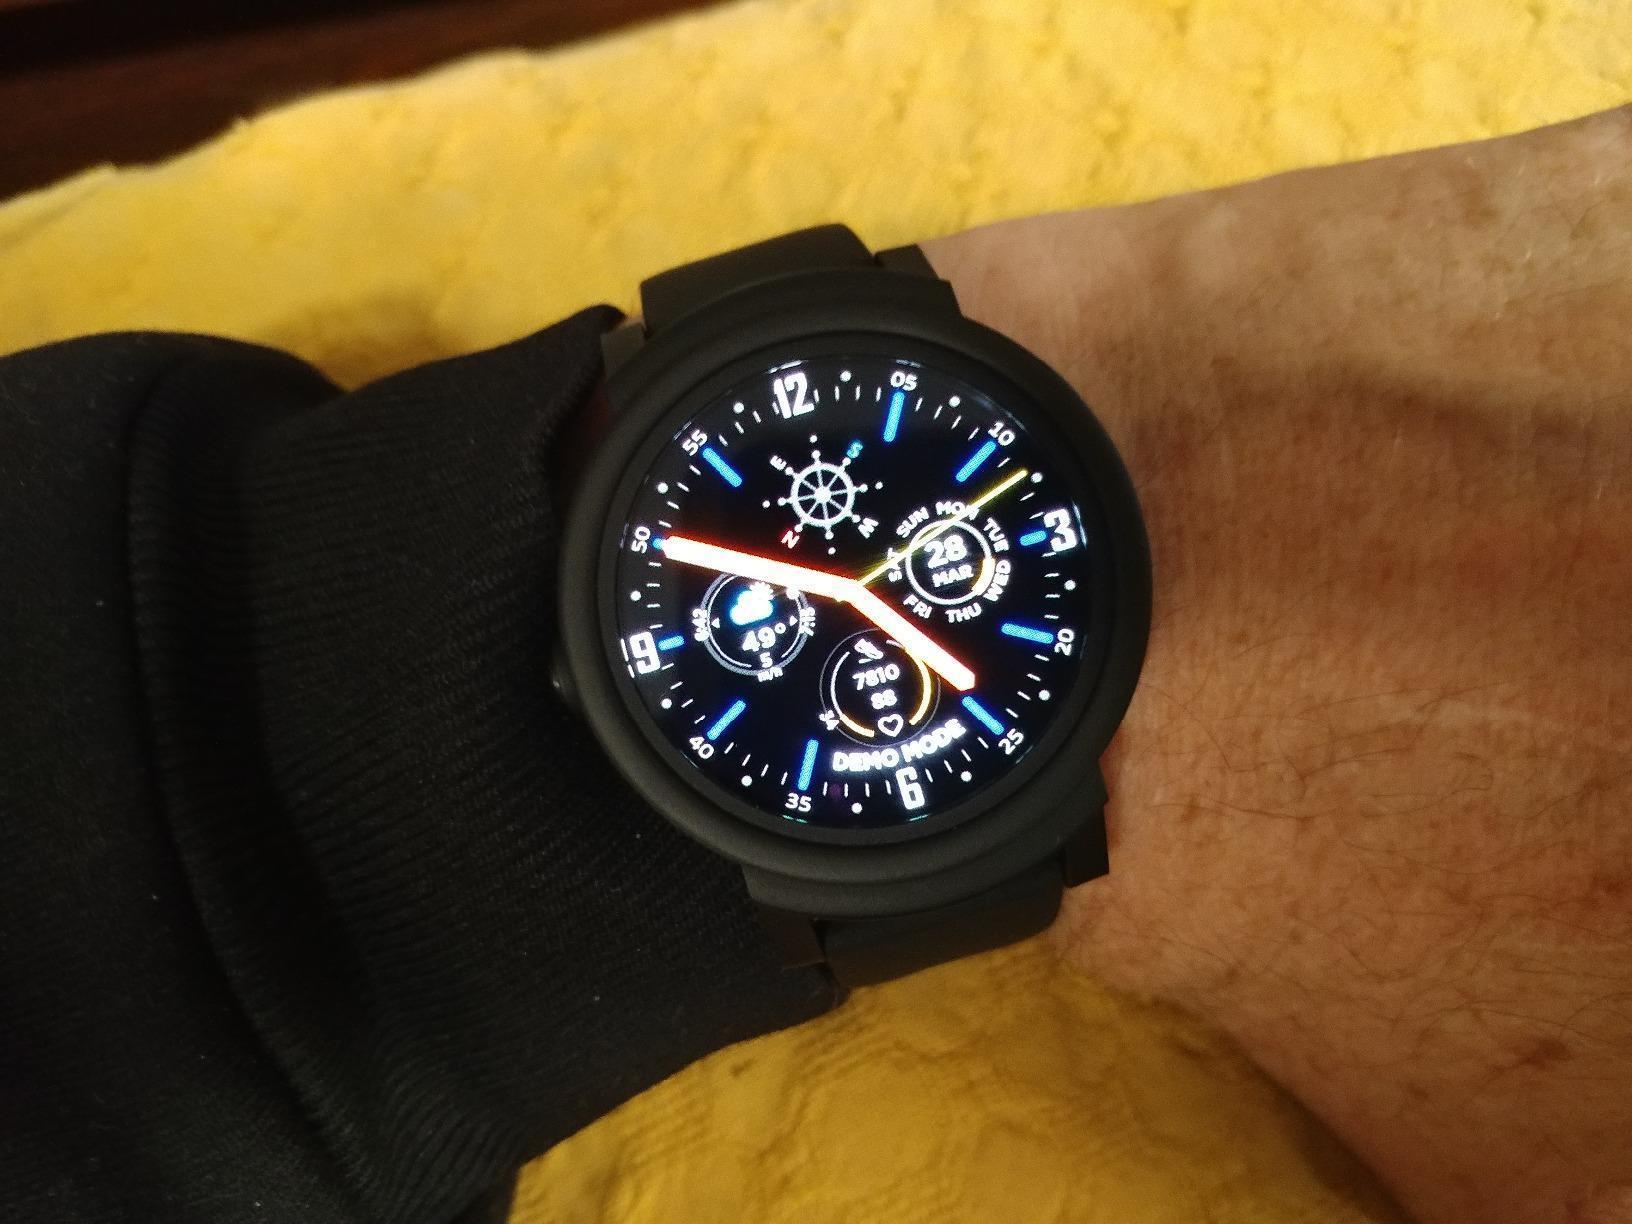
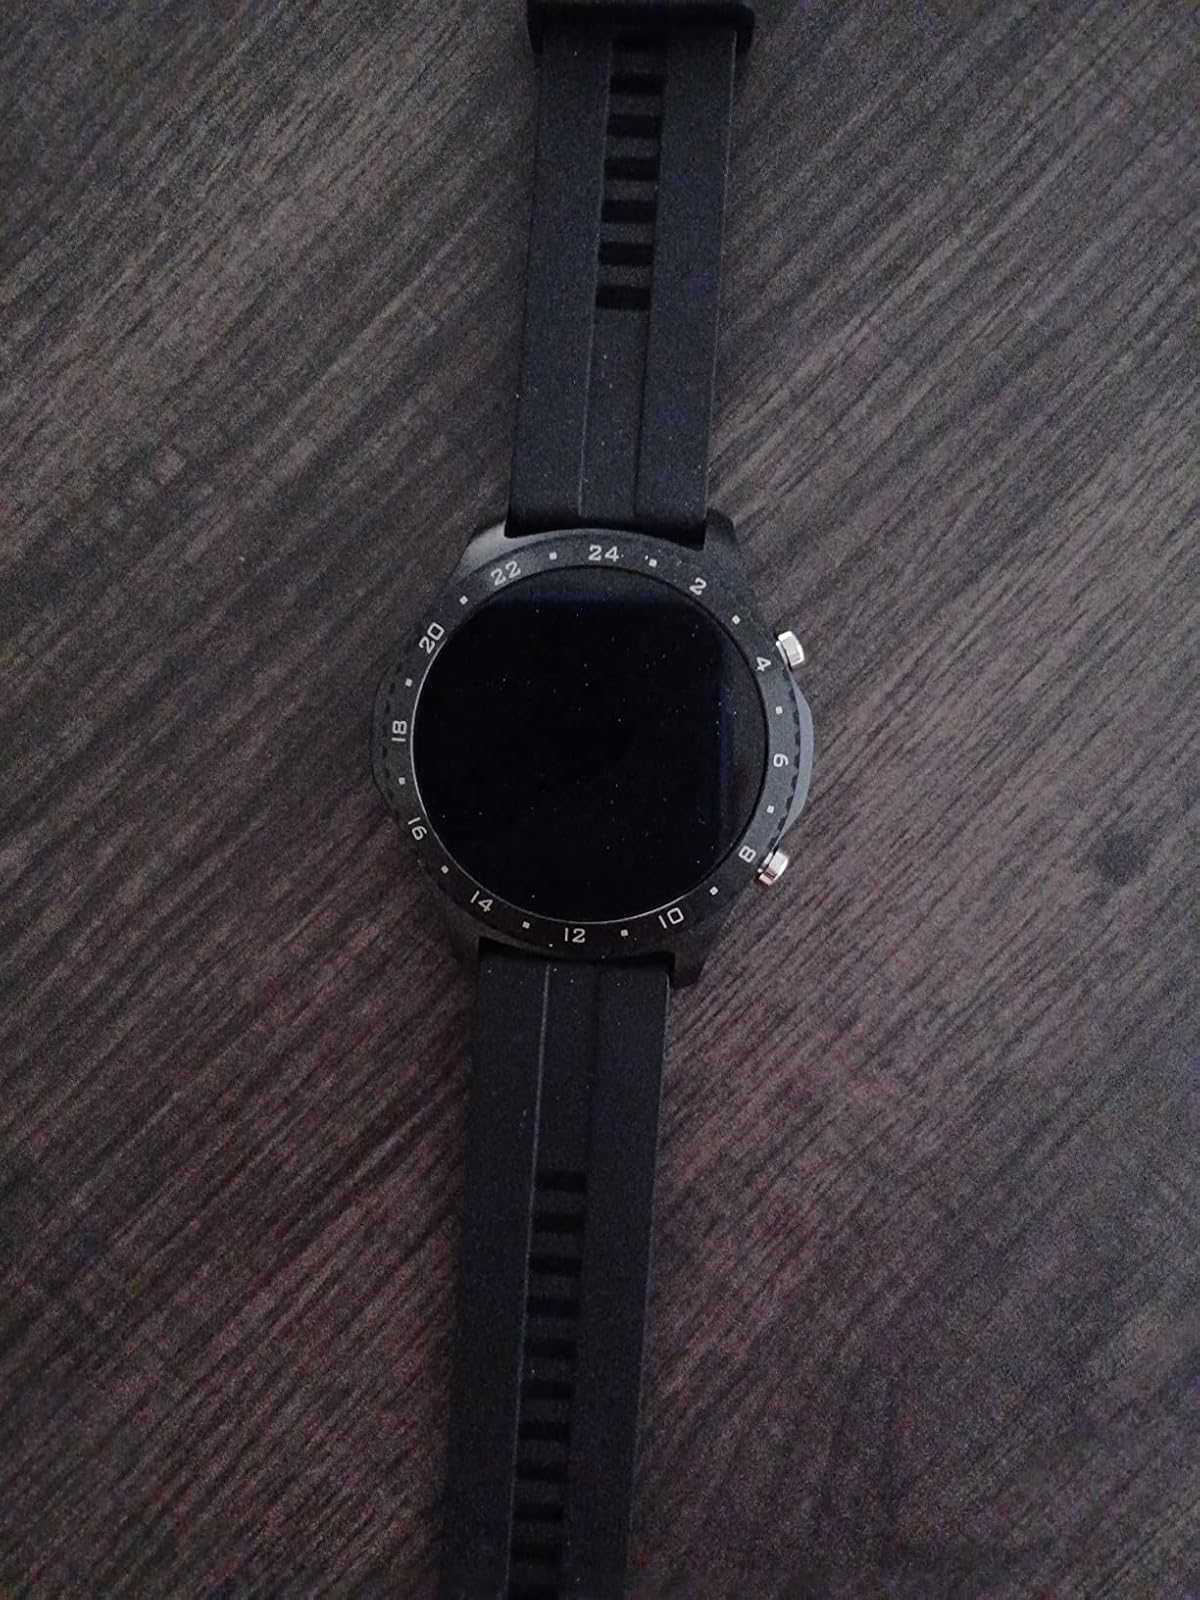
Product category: smartwatch
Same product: no